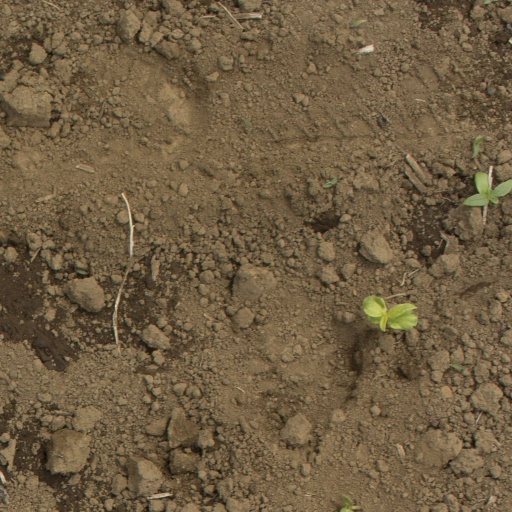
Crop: Jerusalem artichoke